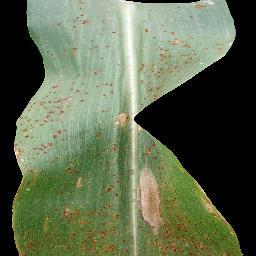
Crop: corn
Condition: (maize)_common_rust